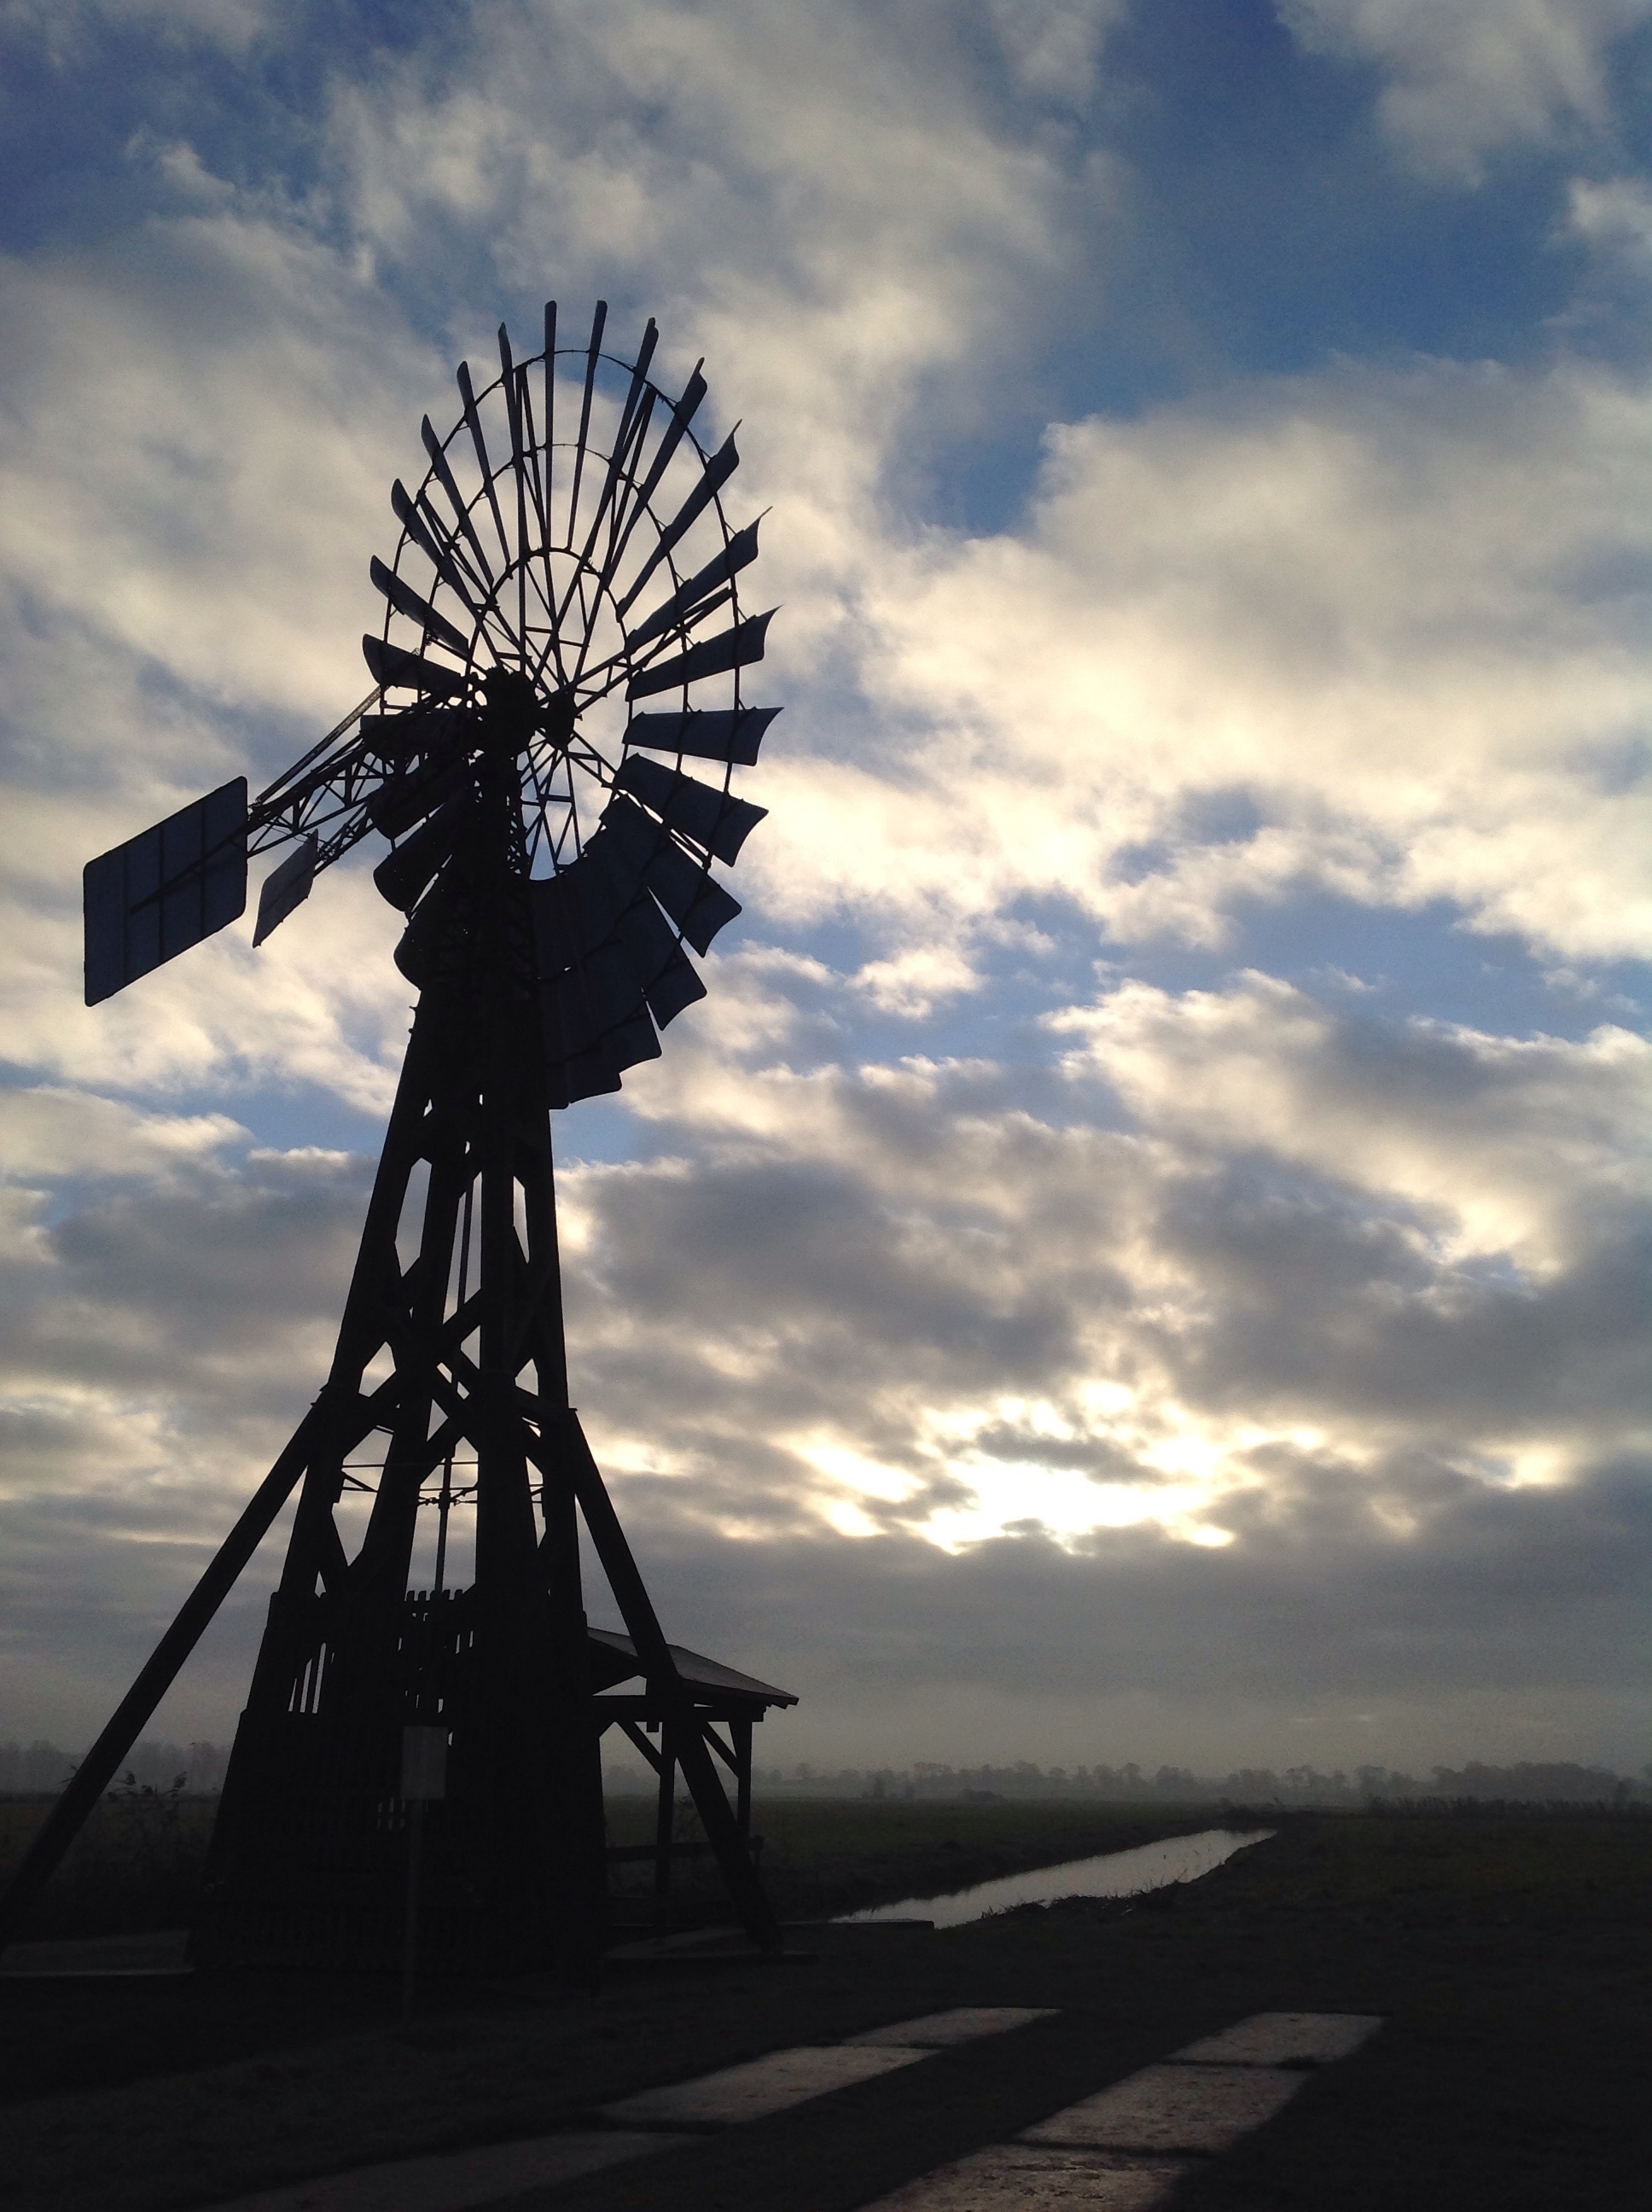
cloud, sky, sunset, sunlight, windmill, wind, dusk, environment, evening, tower, wind turbine, pinwheel, wind energy, energy, ecology, wind power, current, mill, power generation, wind park, environmentally friendly, eco electricity, electricity production